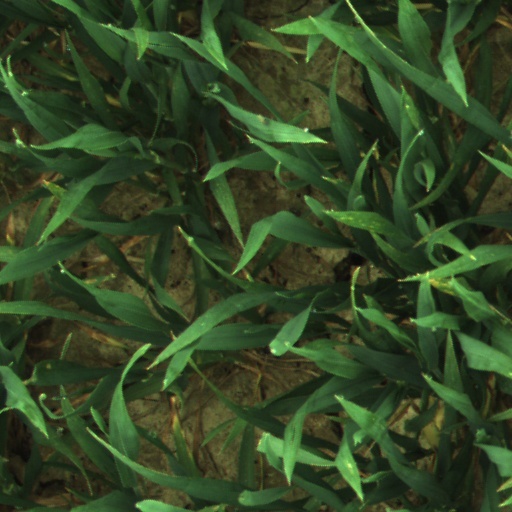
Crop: wheat